Air Force Nuclear Weapons Center

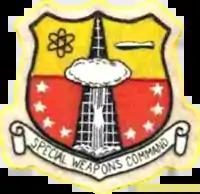
Emblem of the USAF Special Weapons Command (1949-1952)

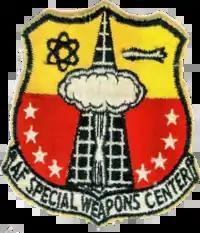
Emblem of the USAF Special Weapons Center

The Air Force Nuclear Weapons Center (AFNWC) is a USAF Named Unit, assigned to the Air Force Materiel Command at Kirtland Air Force Base, New Mexico. The AFNWC operates at the Center level of the AFMC. It is currently under the command of Brigadier General William S. Rogers.